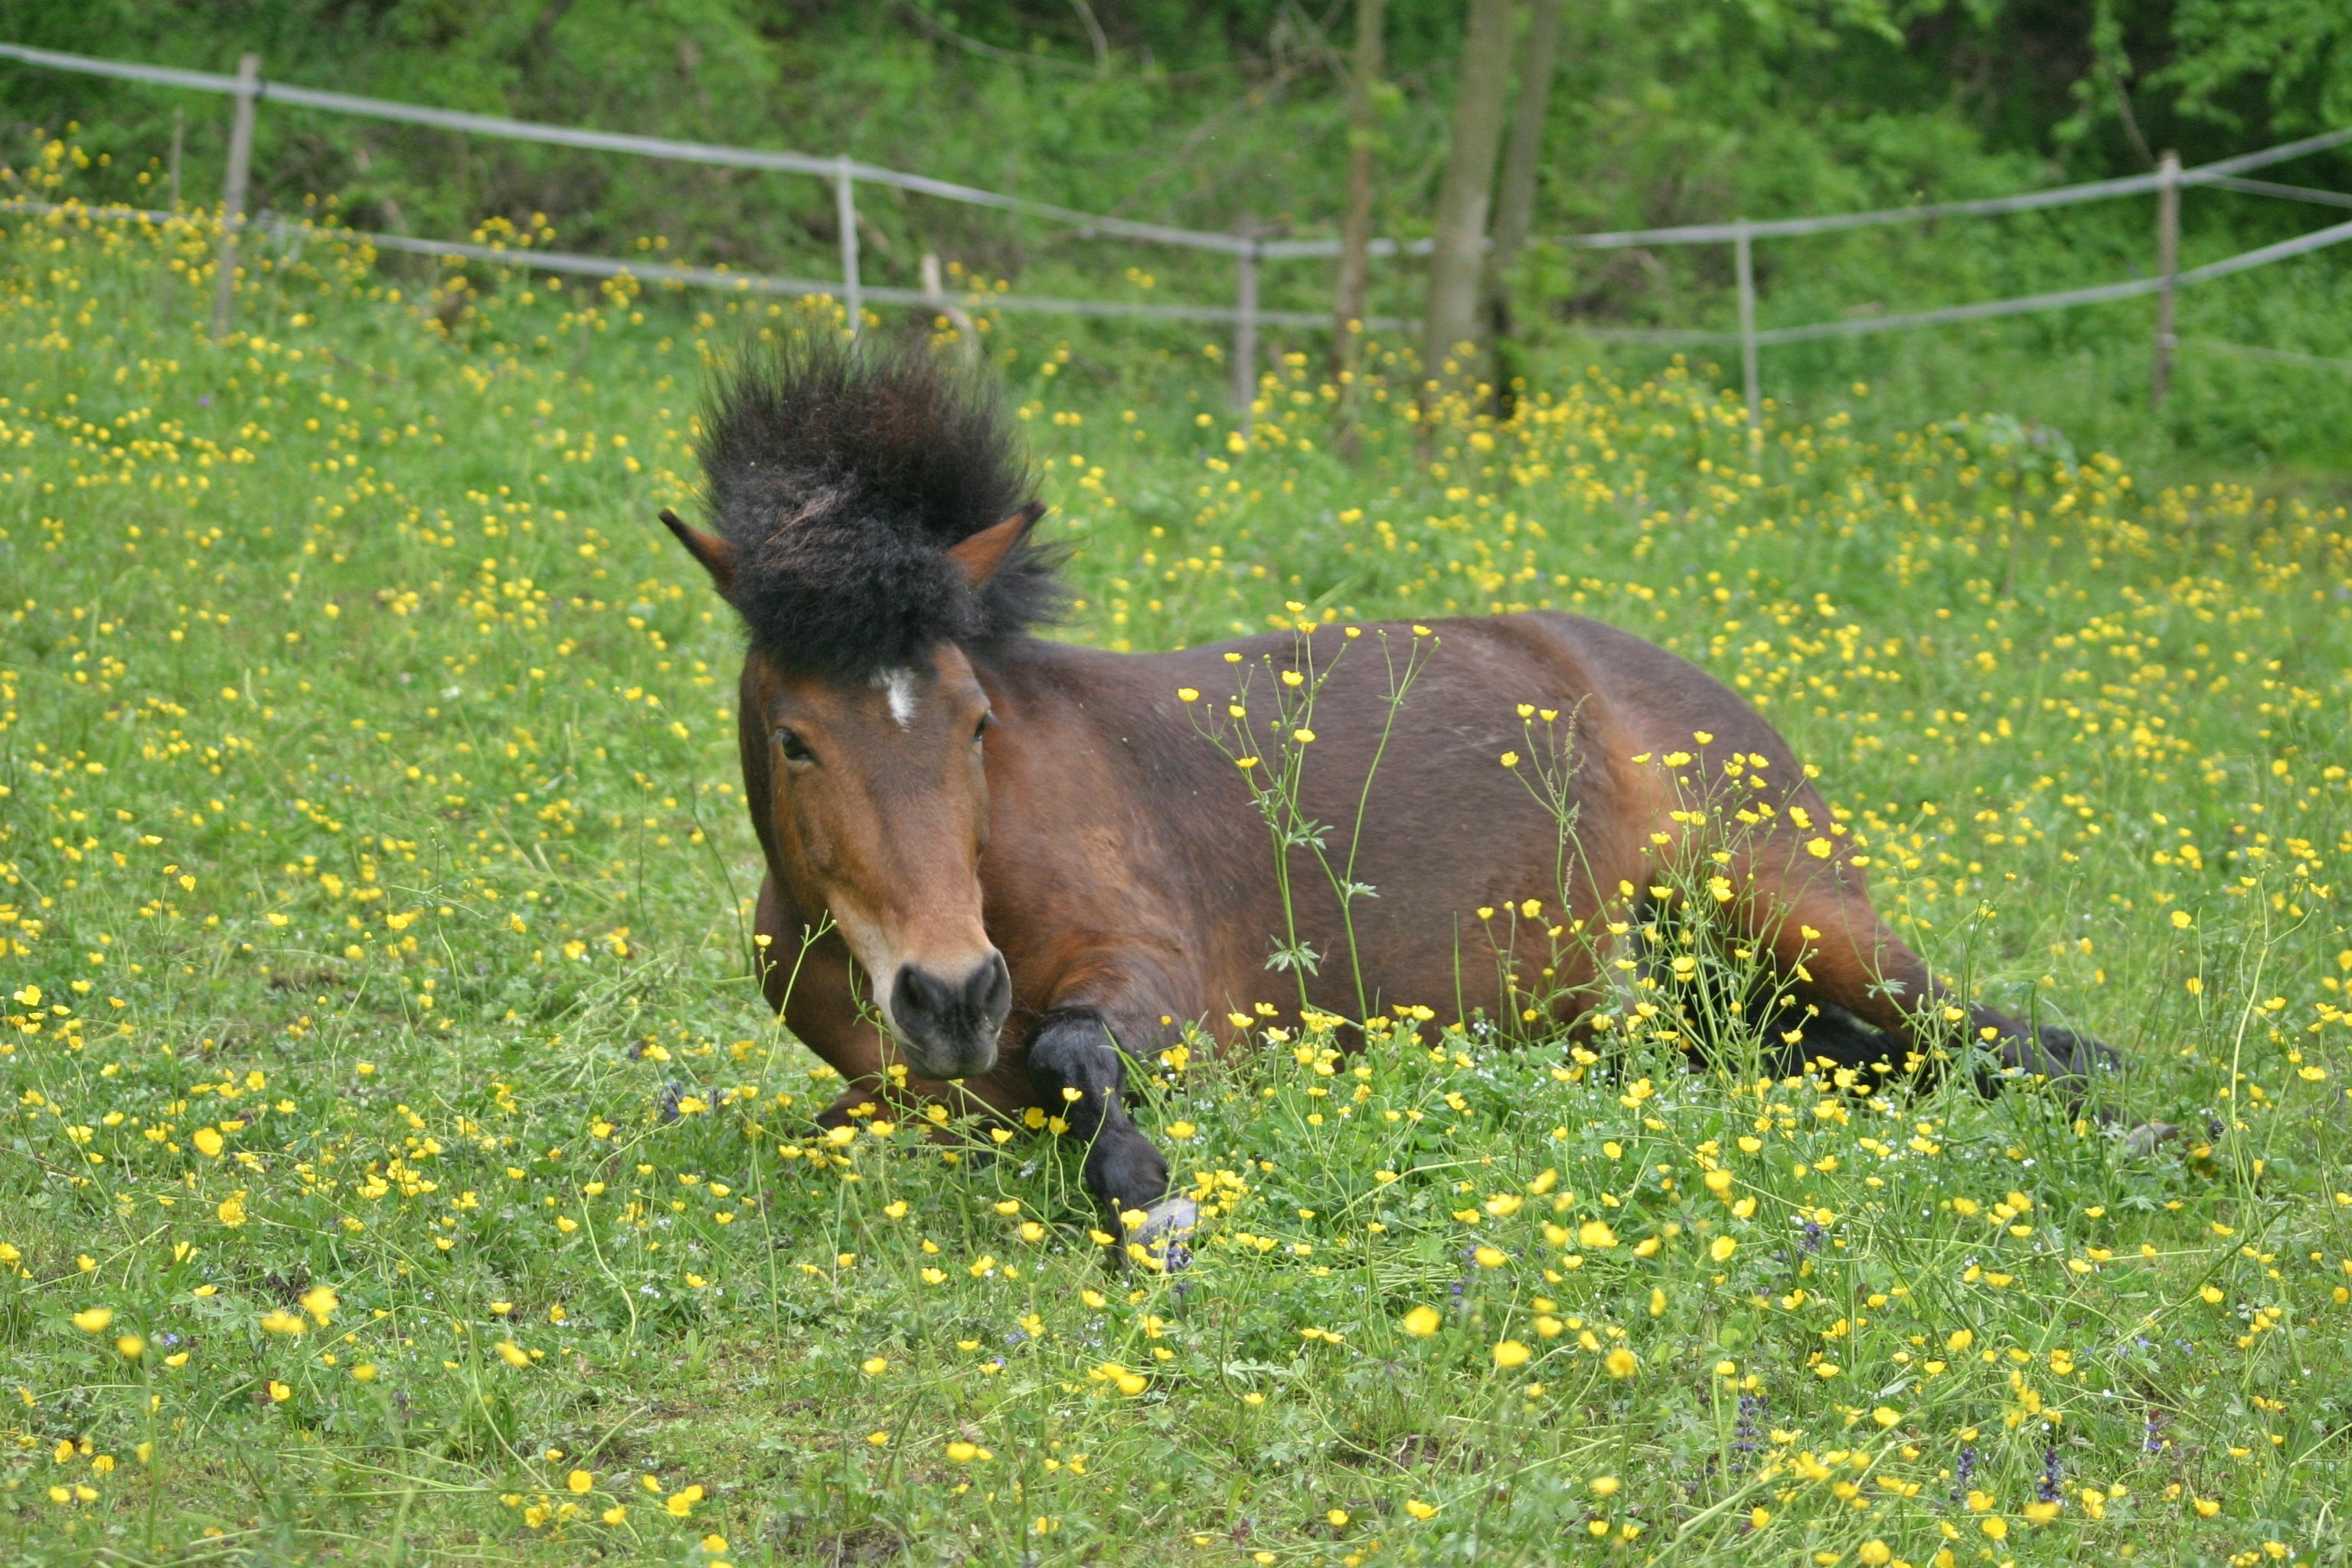
landscape, nature, grass, fence, farm, lawn, meadow, animal, wildlife, spring, green, pasture, grazing, horse, brown, mammal, rest, fauna, paddock, pony, relaxation, rolling, vertebrate, mare, coupling, wildlife photography, rural area, iceland horse, iceland pony, icelanders, small horses, horse like mammal